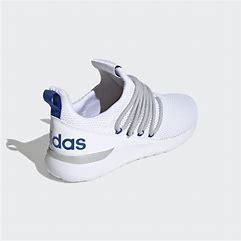
Brand: Adidas
Model: Lite Racer Adapt 3